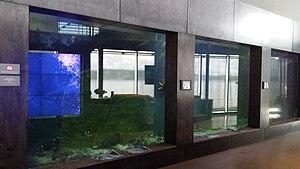
Aquarium au musée du Fjord
Le Musée du Fjord est une institution muséale situé à Saguenay dans la région du Saguenay–Lac-Saint-Jean au Québec. Hébergé dans un édifice appartenant à la ville, le musée est ouvert en 1967. Il est incorporé en 1983 sous le nom de « Musée du Fjord » et emménage dans le centre communautaire Saint-Alexis.